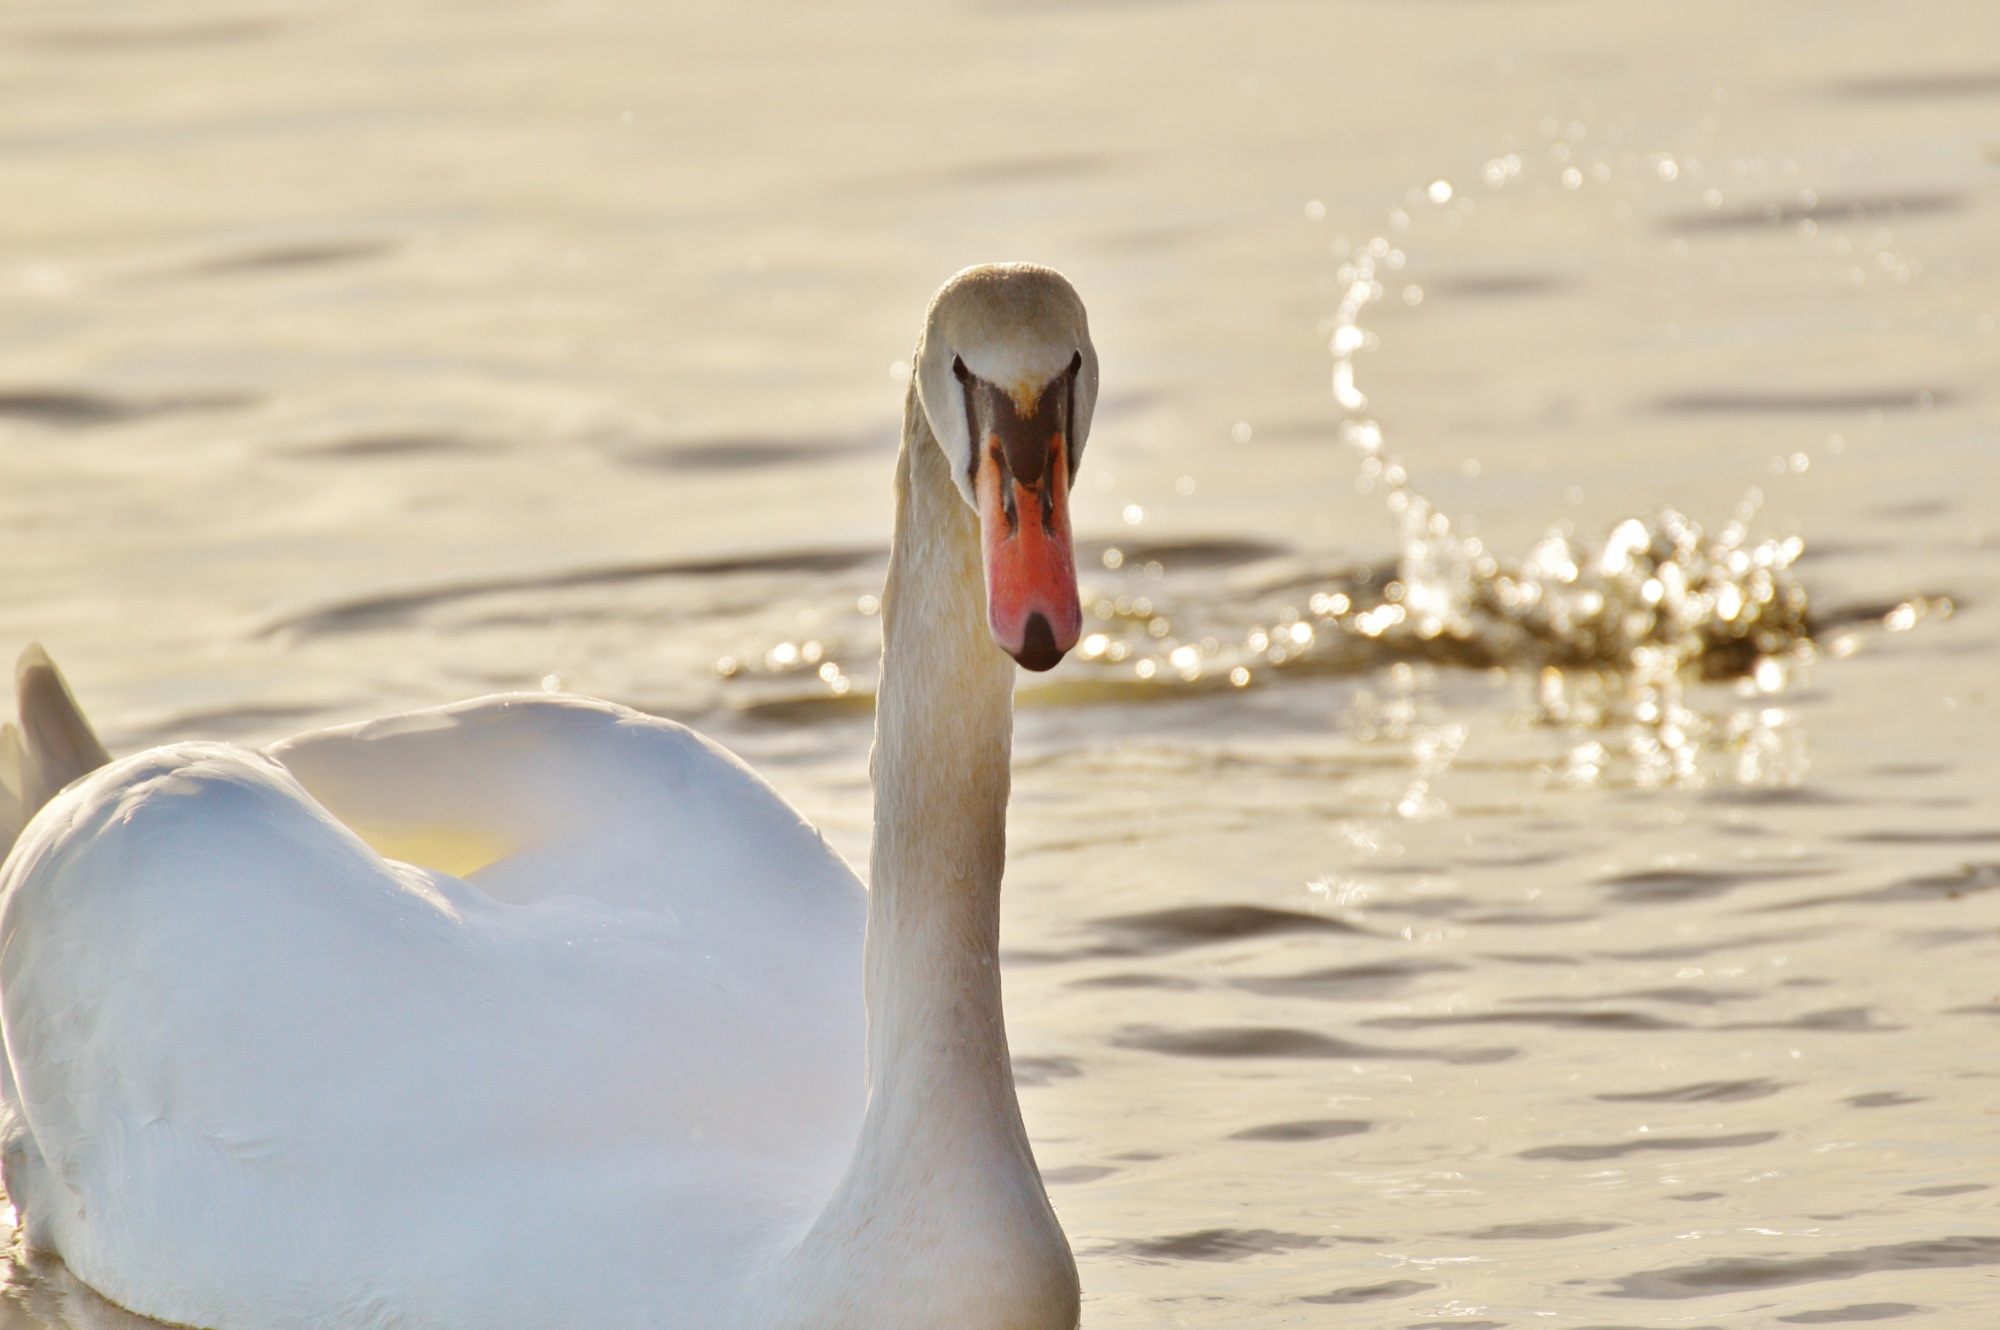
water, bird, wing, lake, wildlife, beak, feather, fauna, plumage, swan, duck, vertebrate, waterfowl, water bird, animal world, lake constance, ducks geese and swans